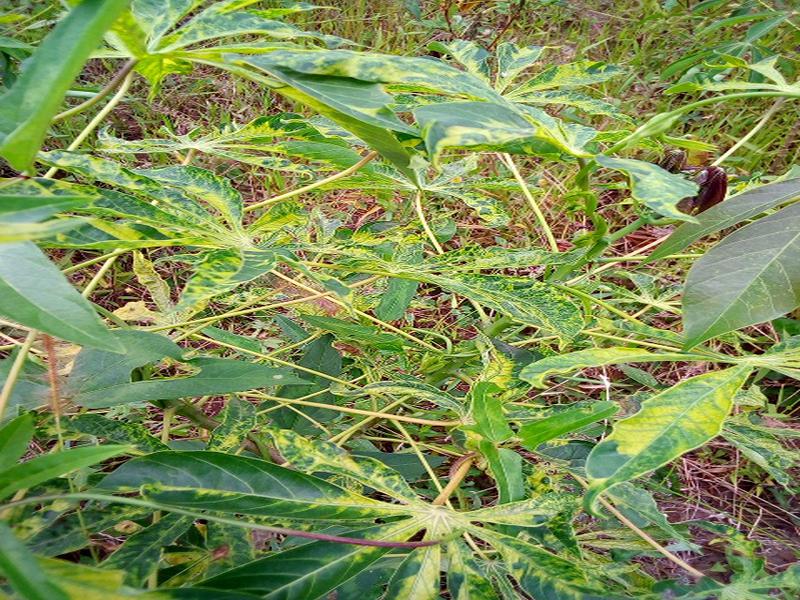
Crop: cassava
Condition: mosaic_disease